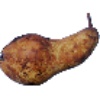
Label: Pear Abate 1